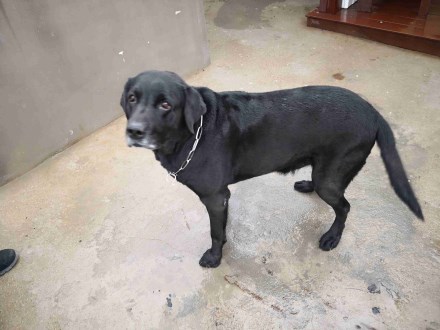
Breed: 3580-n000122-Labrador_retriever